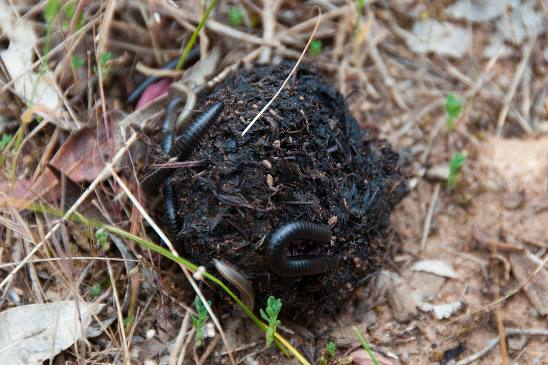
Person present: No